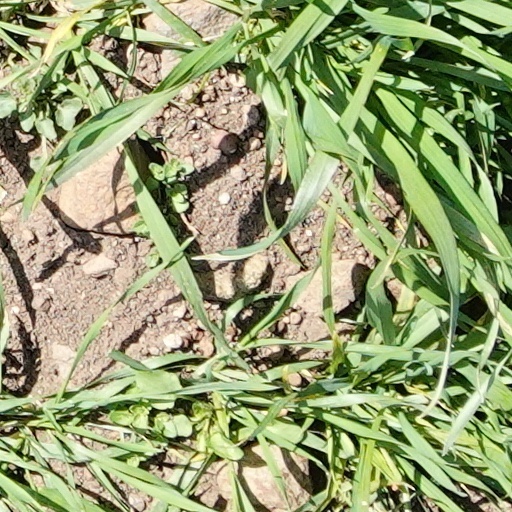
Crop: wheat